Pearl's Naval Brigade

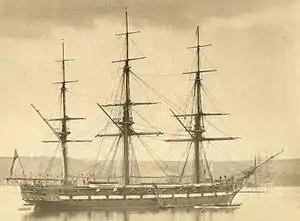

The brigade engaged in numerous actions against the rebel forces and most notably in the campaign that led to the Relief of Lucknow. They fought alongside a similar brigade formed by the crew of the "Shannon", which was captained by William Peel , son of Prime Minister Sir Robert Peel and Victoria Cross recipient. The "Shannon"s brigade landed a considerable force of mobile guns and rifle companies, while the "Pearl"s Naval Brigade deployed mostly rifle companies. Capt. Peel took his men rapidly inland to Allahabad and Cawnpore, but he was severely injured at the Siege of Lucknow.